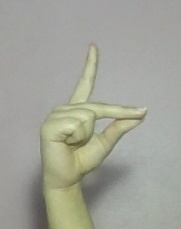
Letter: ta